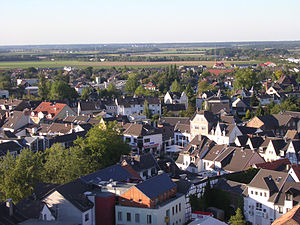
Rheinbach
Udsigt over Rheinbach
Rheinbach er en by i Tyskland i delstaten Nordrhein-Westfalen med cirka 27.000 indbyggere. Den ligger i kreisen Rhein-Sieg-Kreis, cirka 15 km sydøst for Bonn.